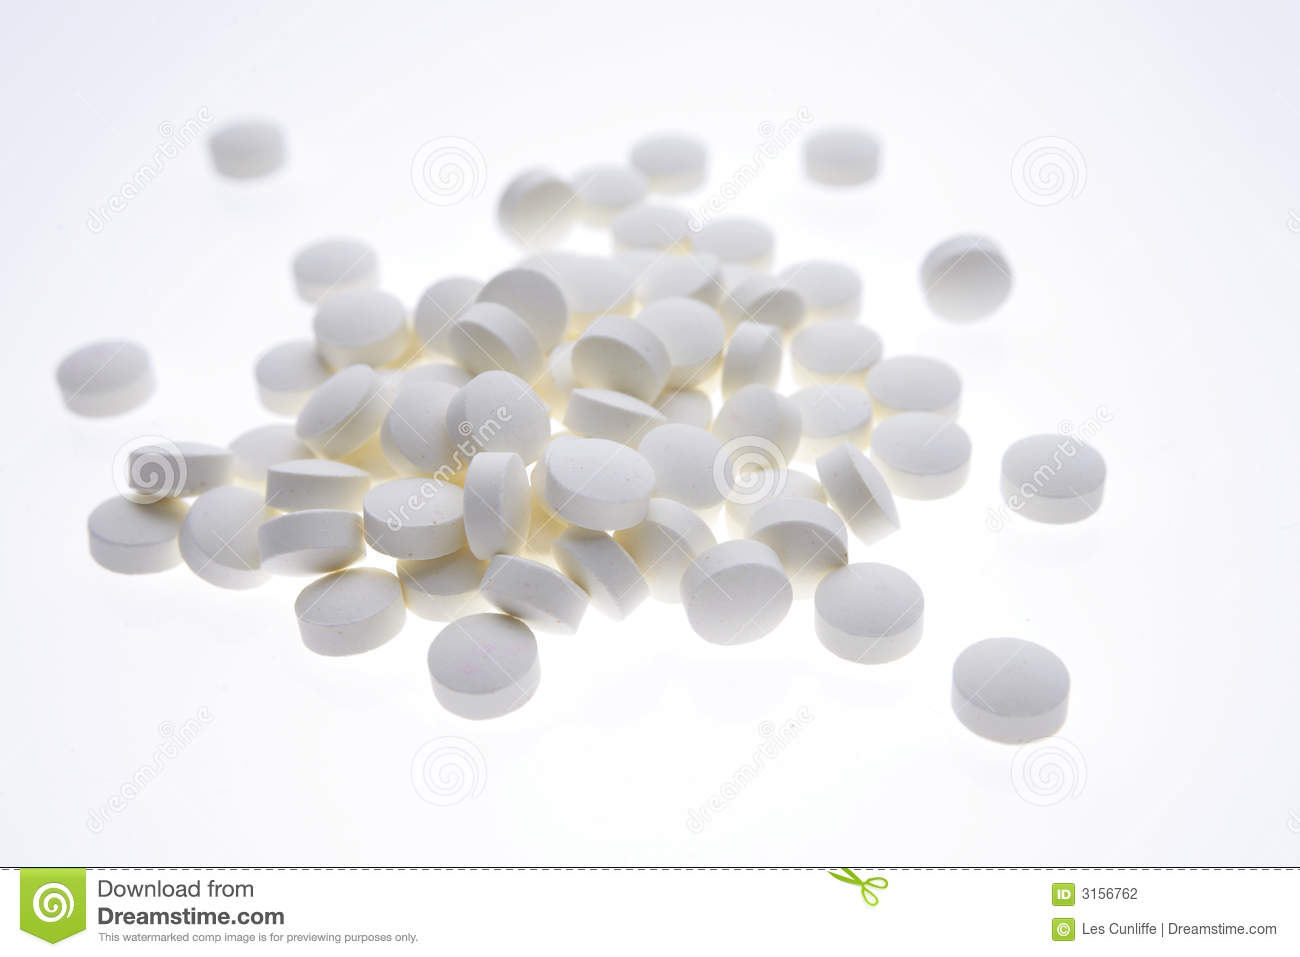
Label: plastic